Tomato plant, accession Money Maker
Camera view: horizontal (90 deg, fisheye); turntable rotation: 240 degrees
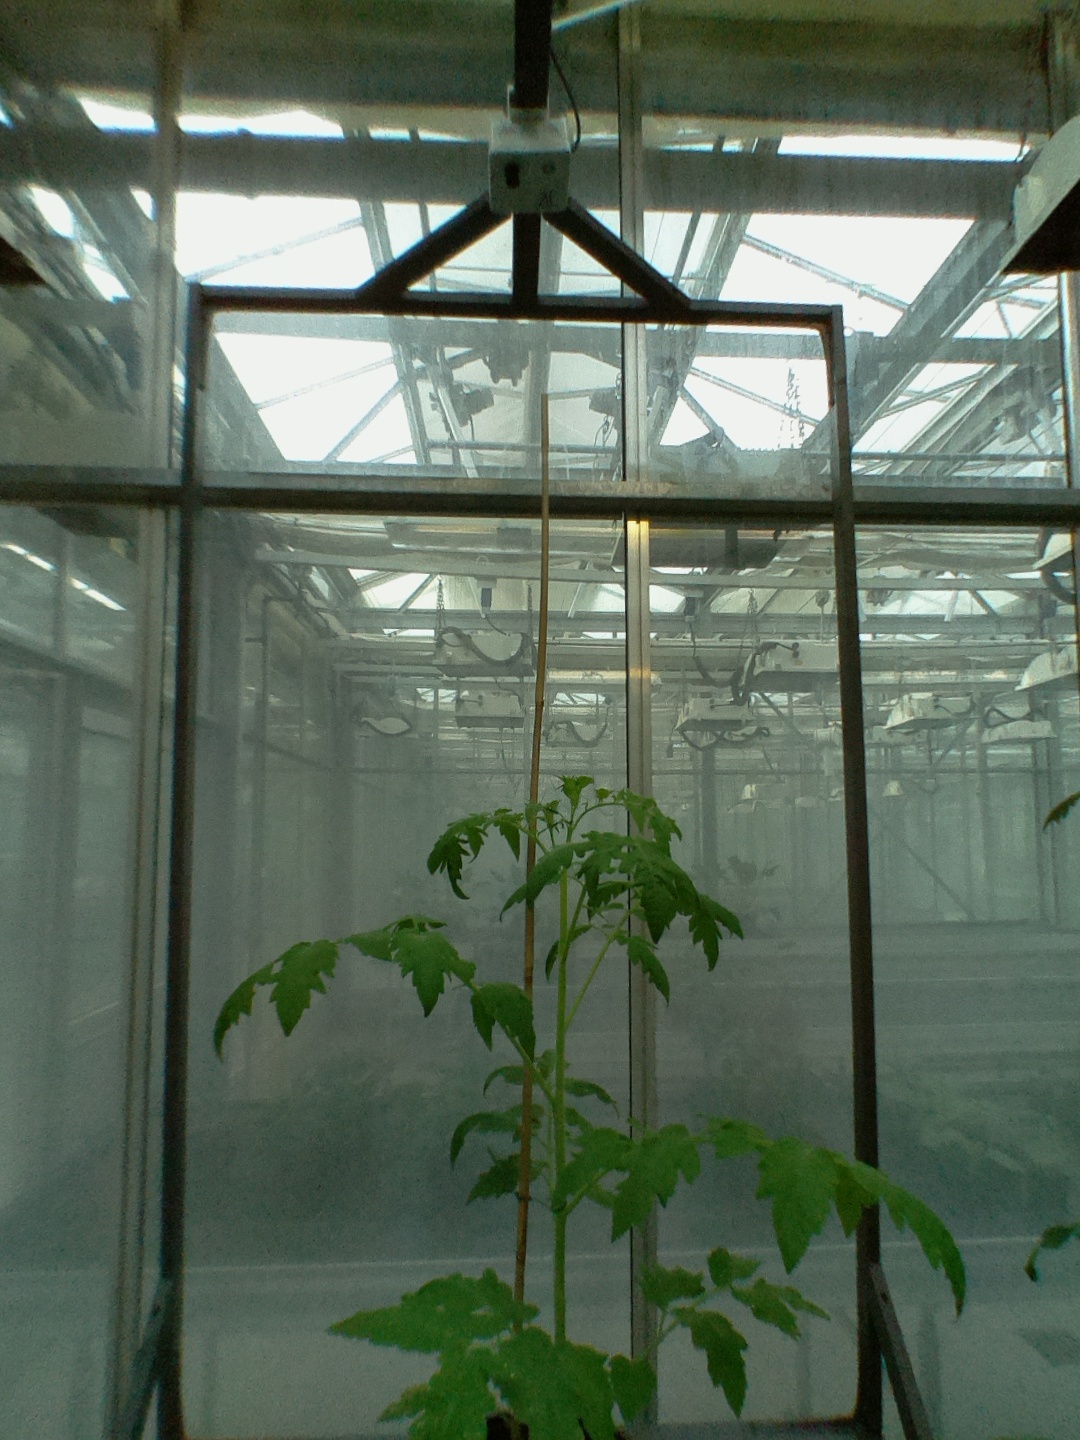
BBCH growth stage 51: First inflorence visible, visible closed flower bud